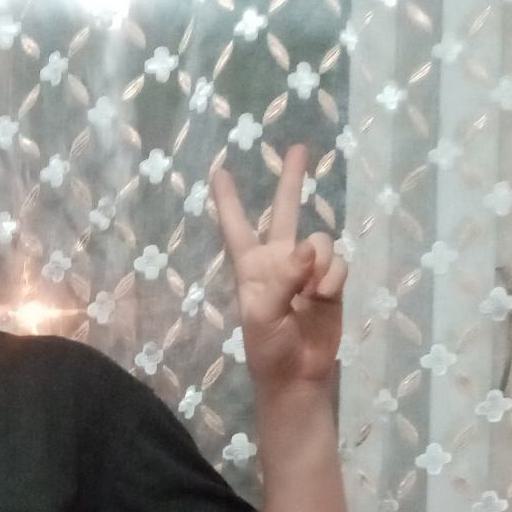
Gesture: peace